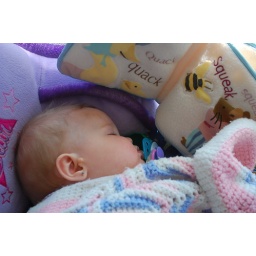
The book was shielding her face from the sun coming in the window.